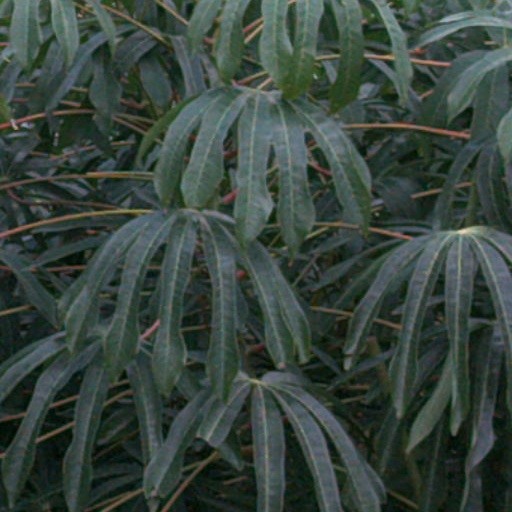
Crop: cassava